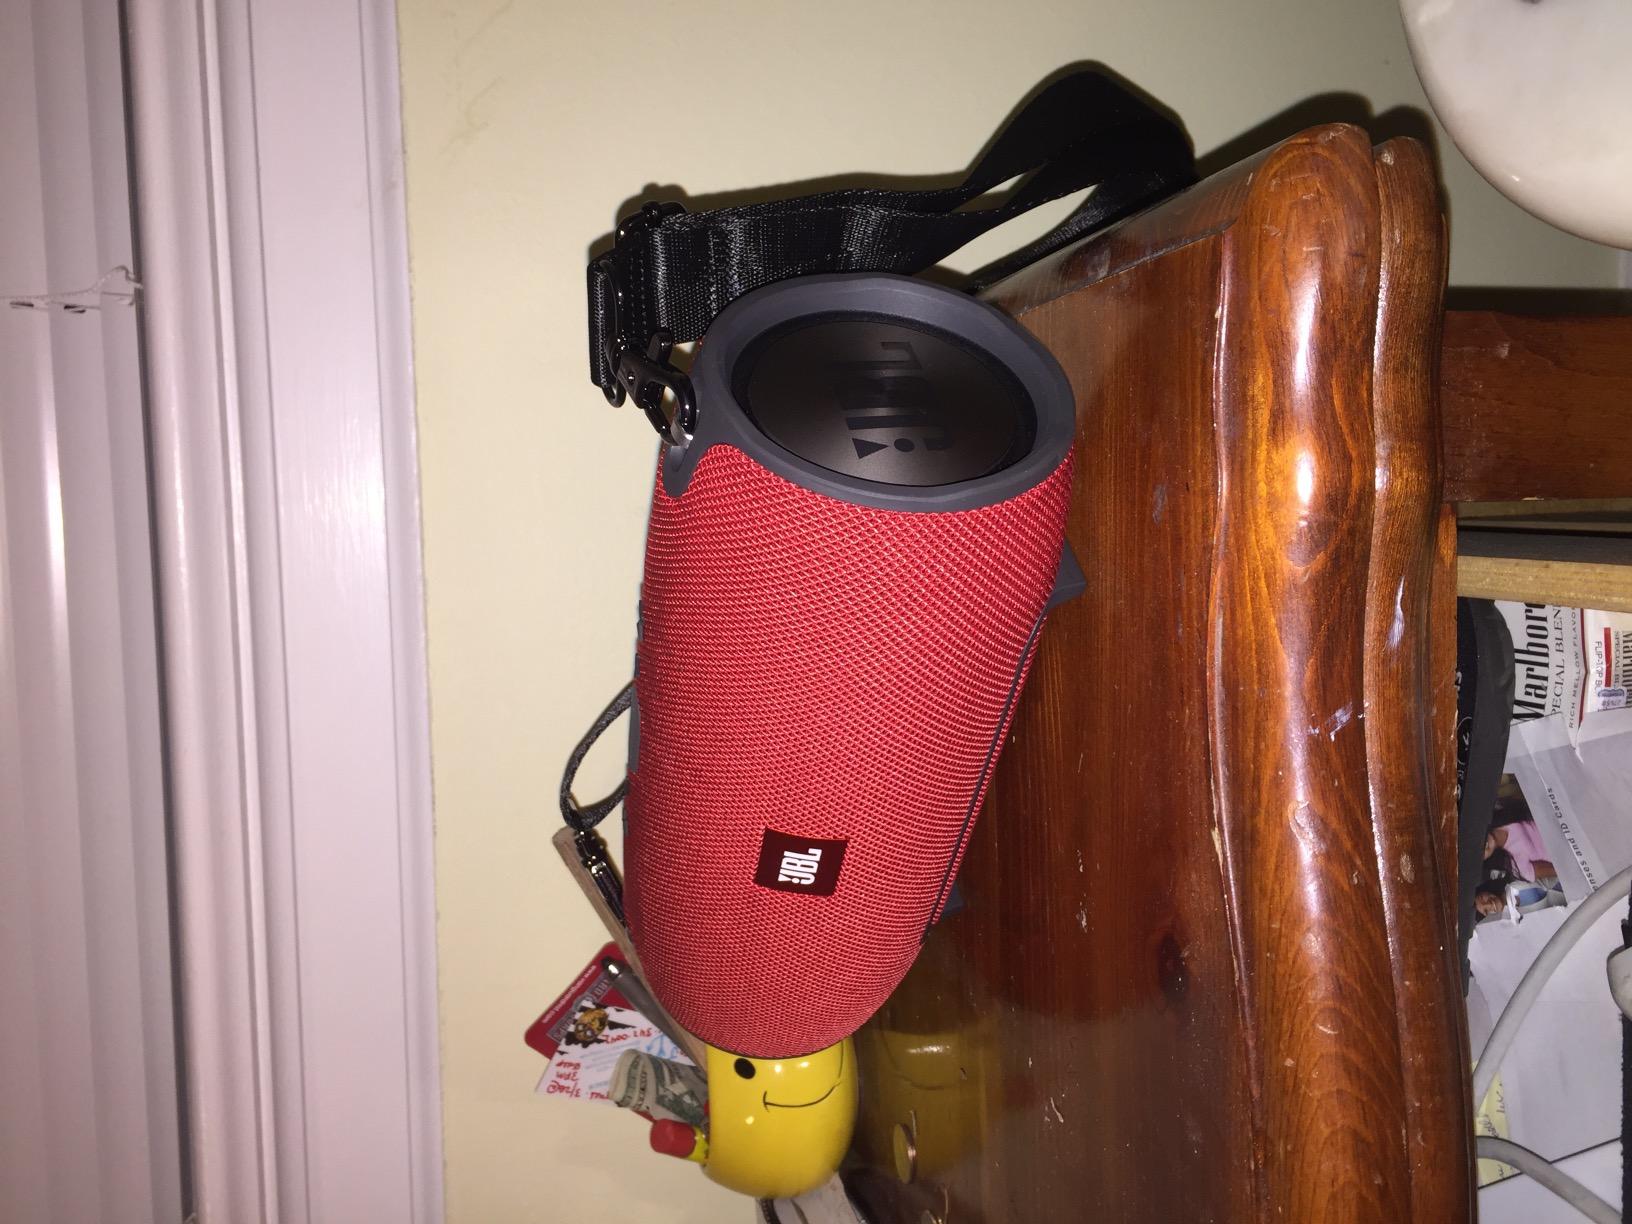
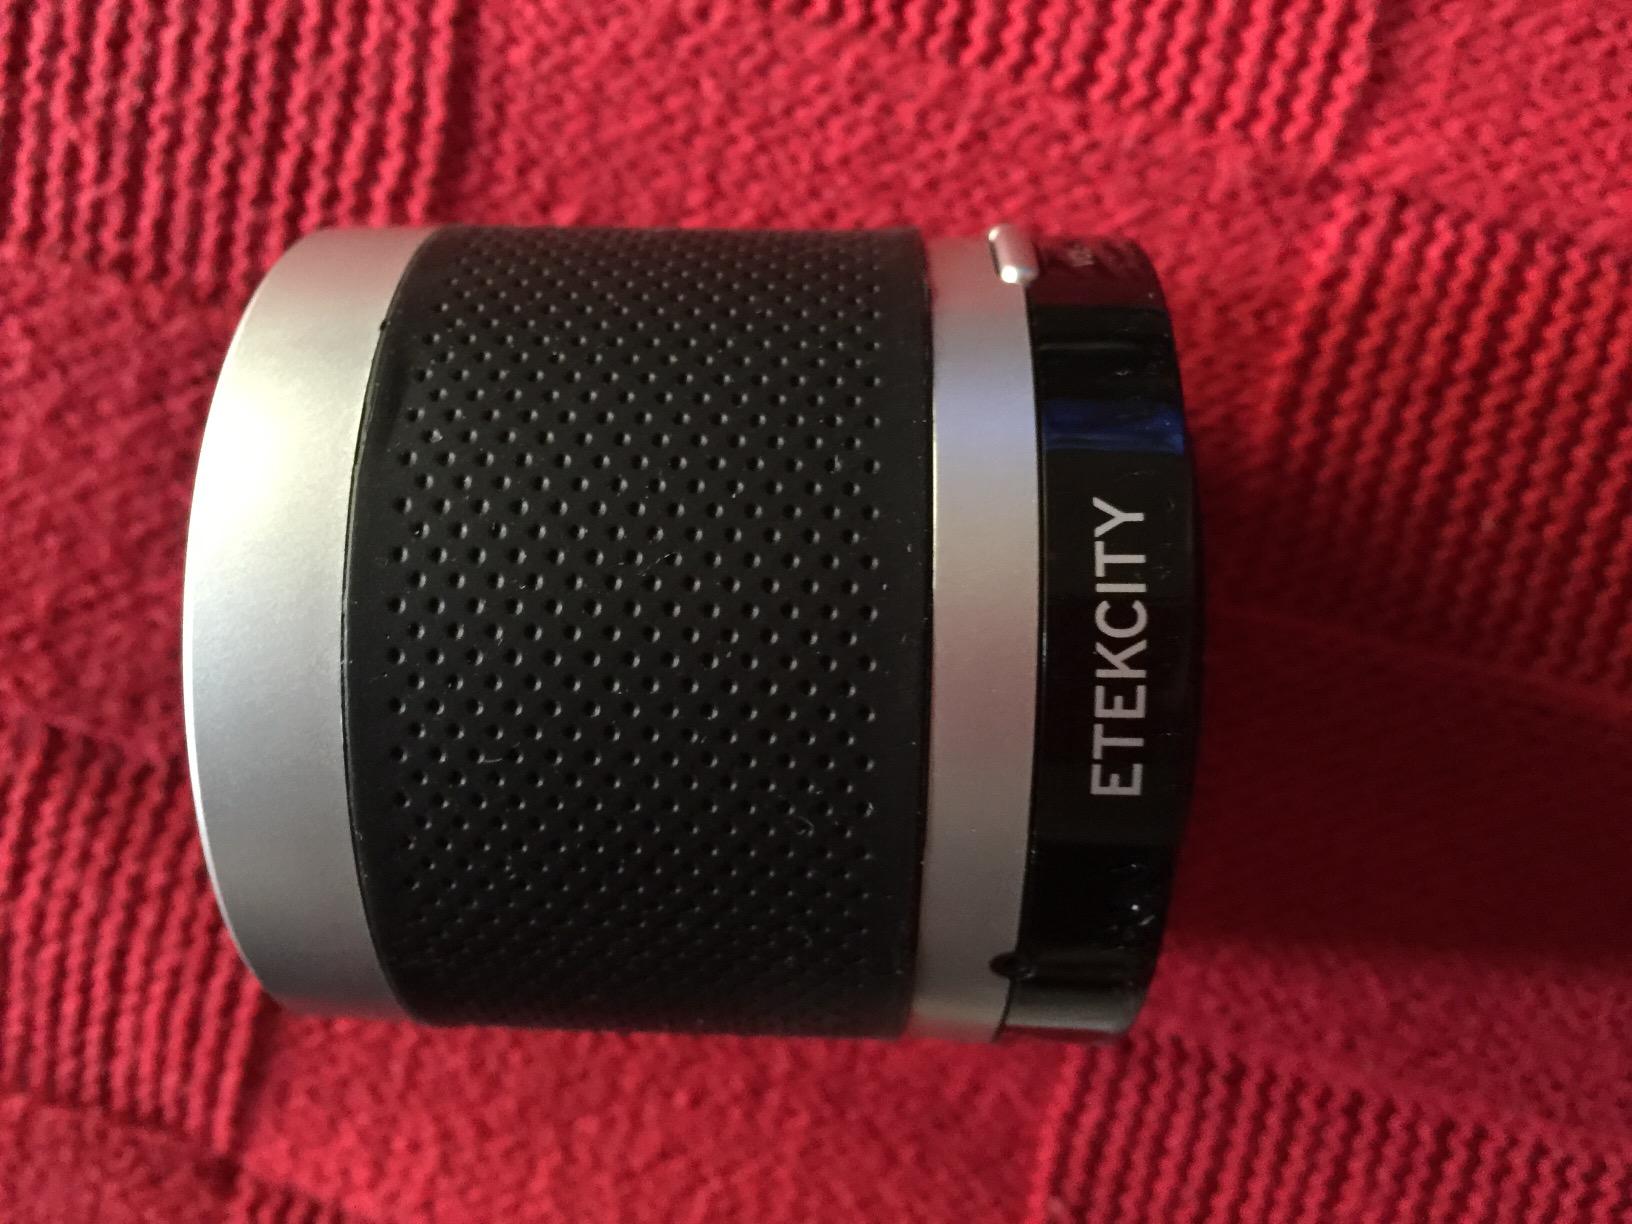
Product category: speaker
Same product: no